Christopher Ries

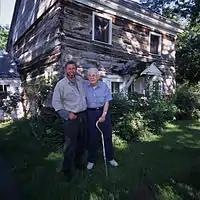
Christopher Ries with father Raymon Ries

Christopher Ries was born to florists Raymond and Mildred Ries and was raised in a log cabin on a farm near Columbus, Ohio. As a young adult he expressed an interest in art and ceramics. Throughout high school he produced pottery in a makeshift studio in his parents’ root cellar.